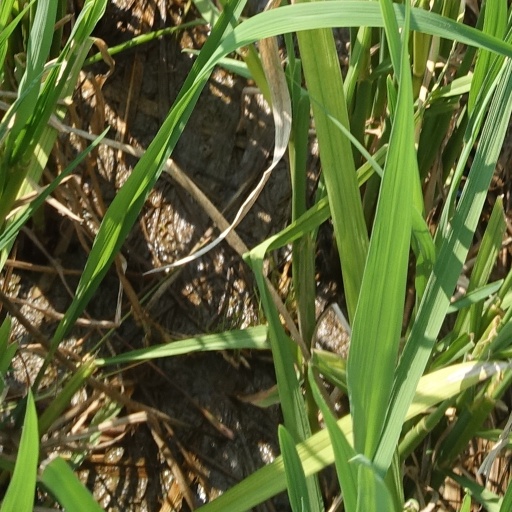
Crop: rice